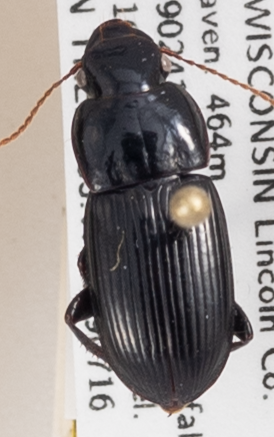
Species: Harpalus providens
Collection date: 2019-07-16
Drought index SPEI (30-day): -0.594
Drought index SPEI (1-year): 2.09
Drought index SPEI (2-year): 0.992